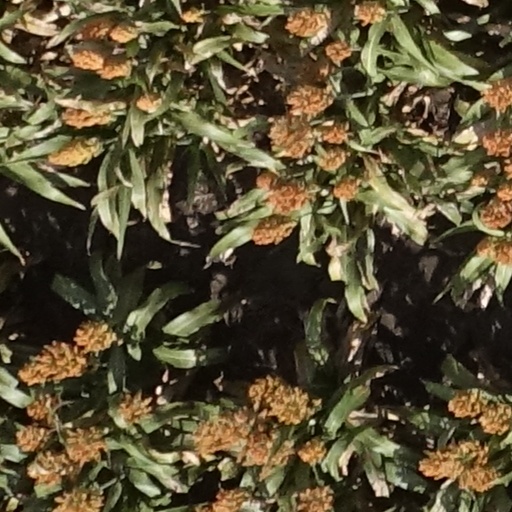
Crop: sorghum